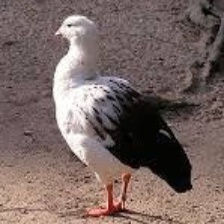
Species: ANDEAN GOOSE
Scientific name: CHLOEPHAGA MELANOPTERA
ImageNet parent category: goose